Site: saxony
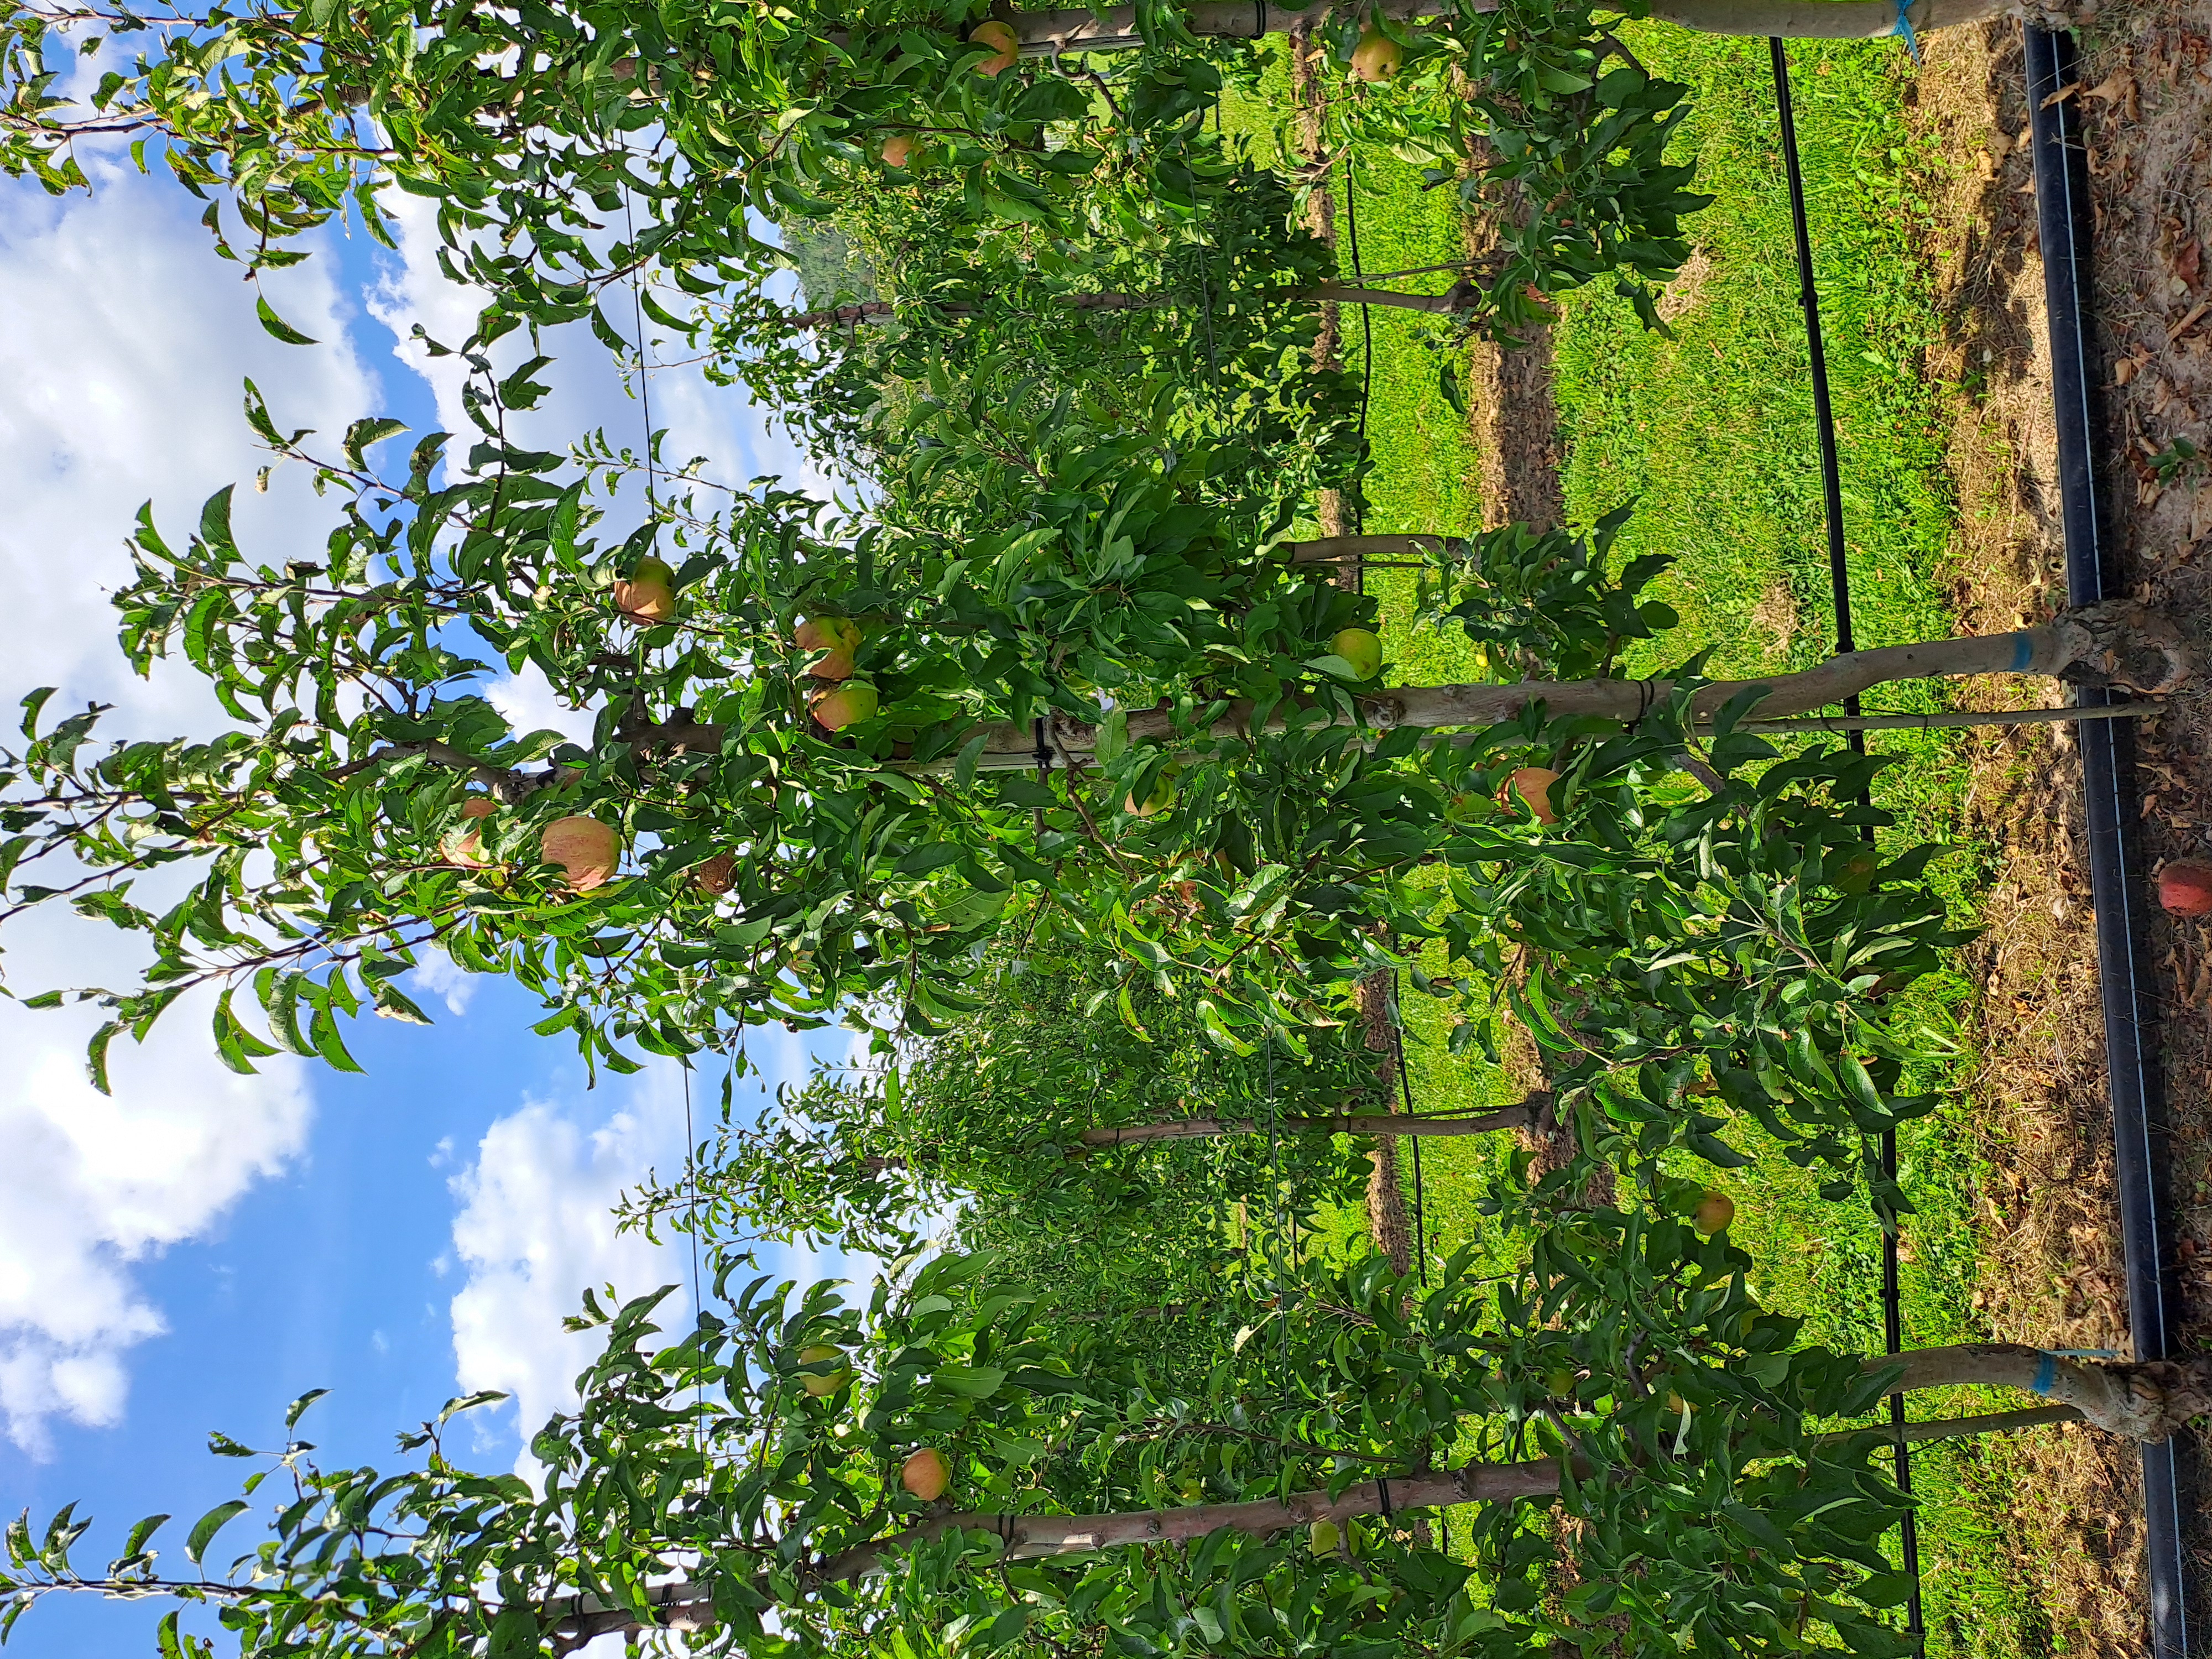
Growth stage (BBCH 85): Maturity of fruit and seed